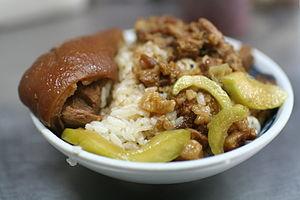
La cuisine de Taïwan reflète l'histoire de l’île. En plus de plats représentatifs de l'ethnie hoklo, on trouve des plats aborigènes, hakka et des dérivés locaux de la cuisine traditionnelle chinoise tels que la soupe de nouilles au bœuf.